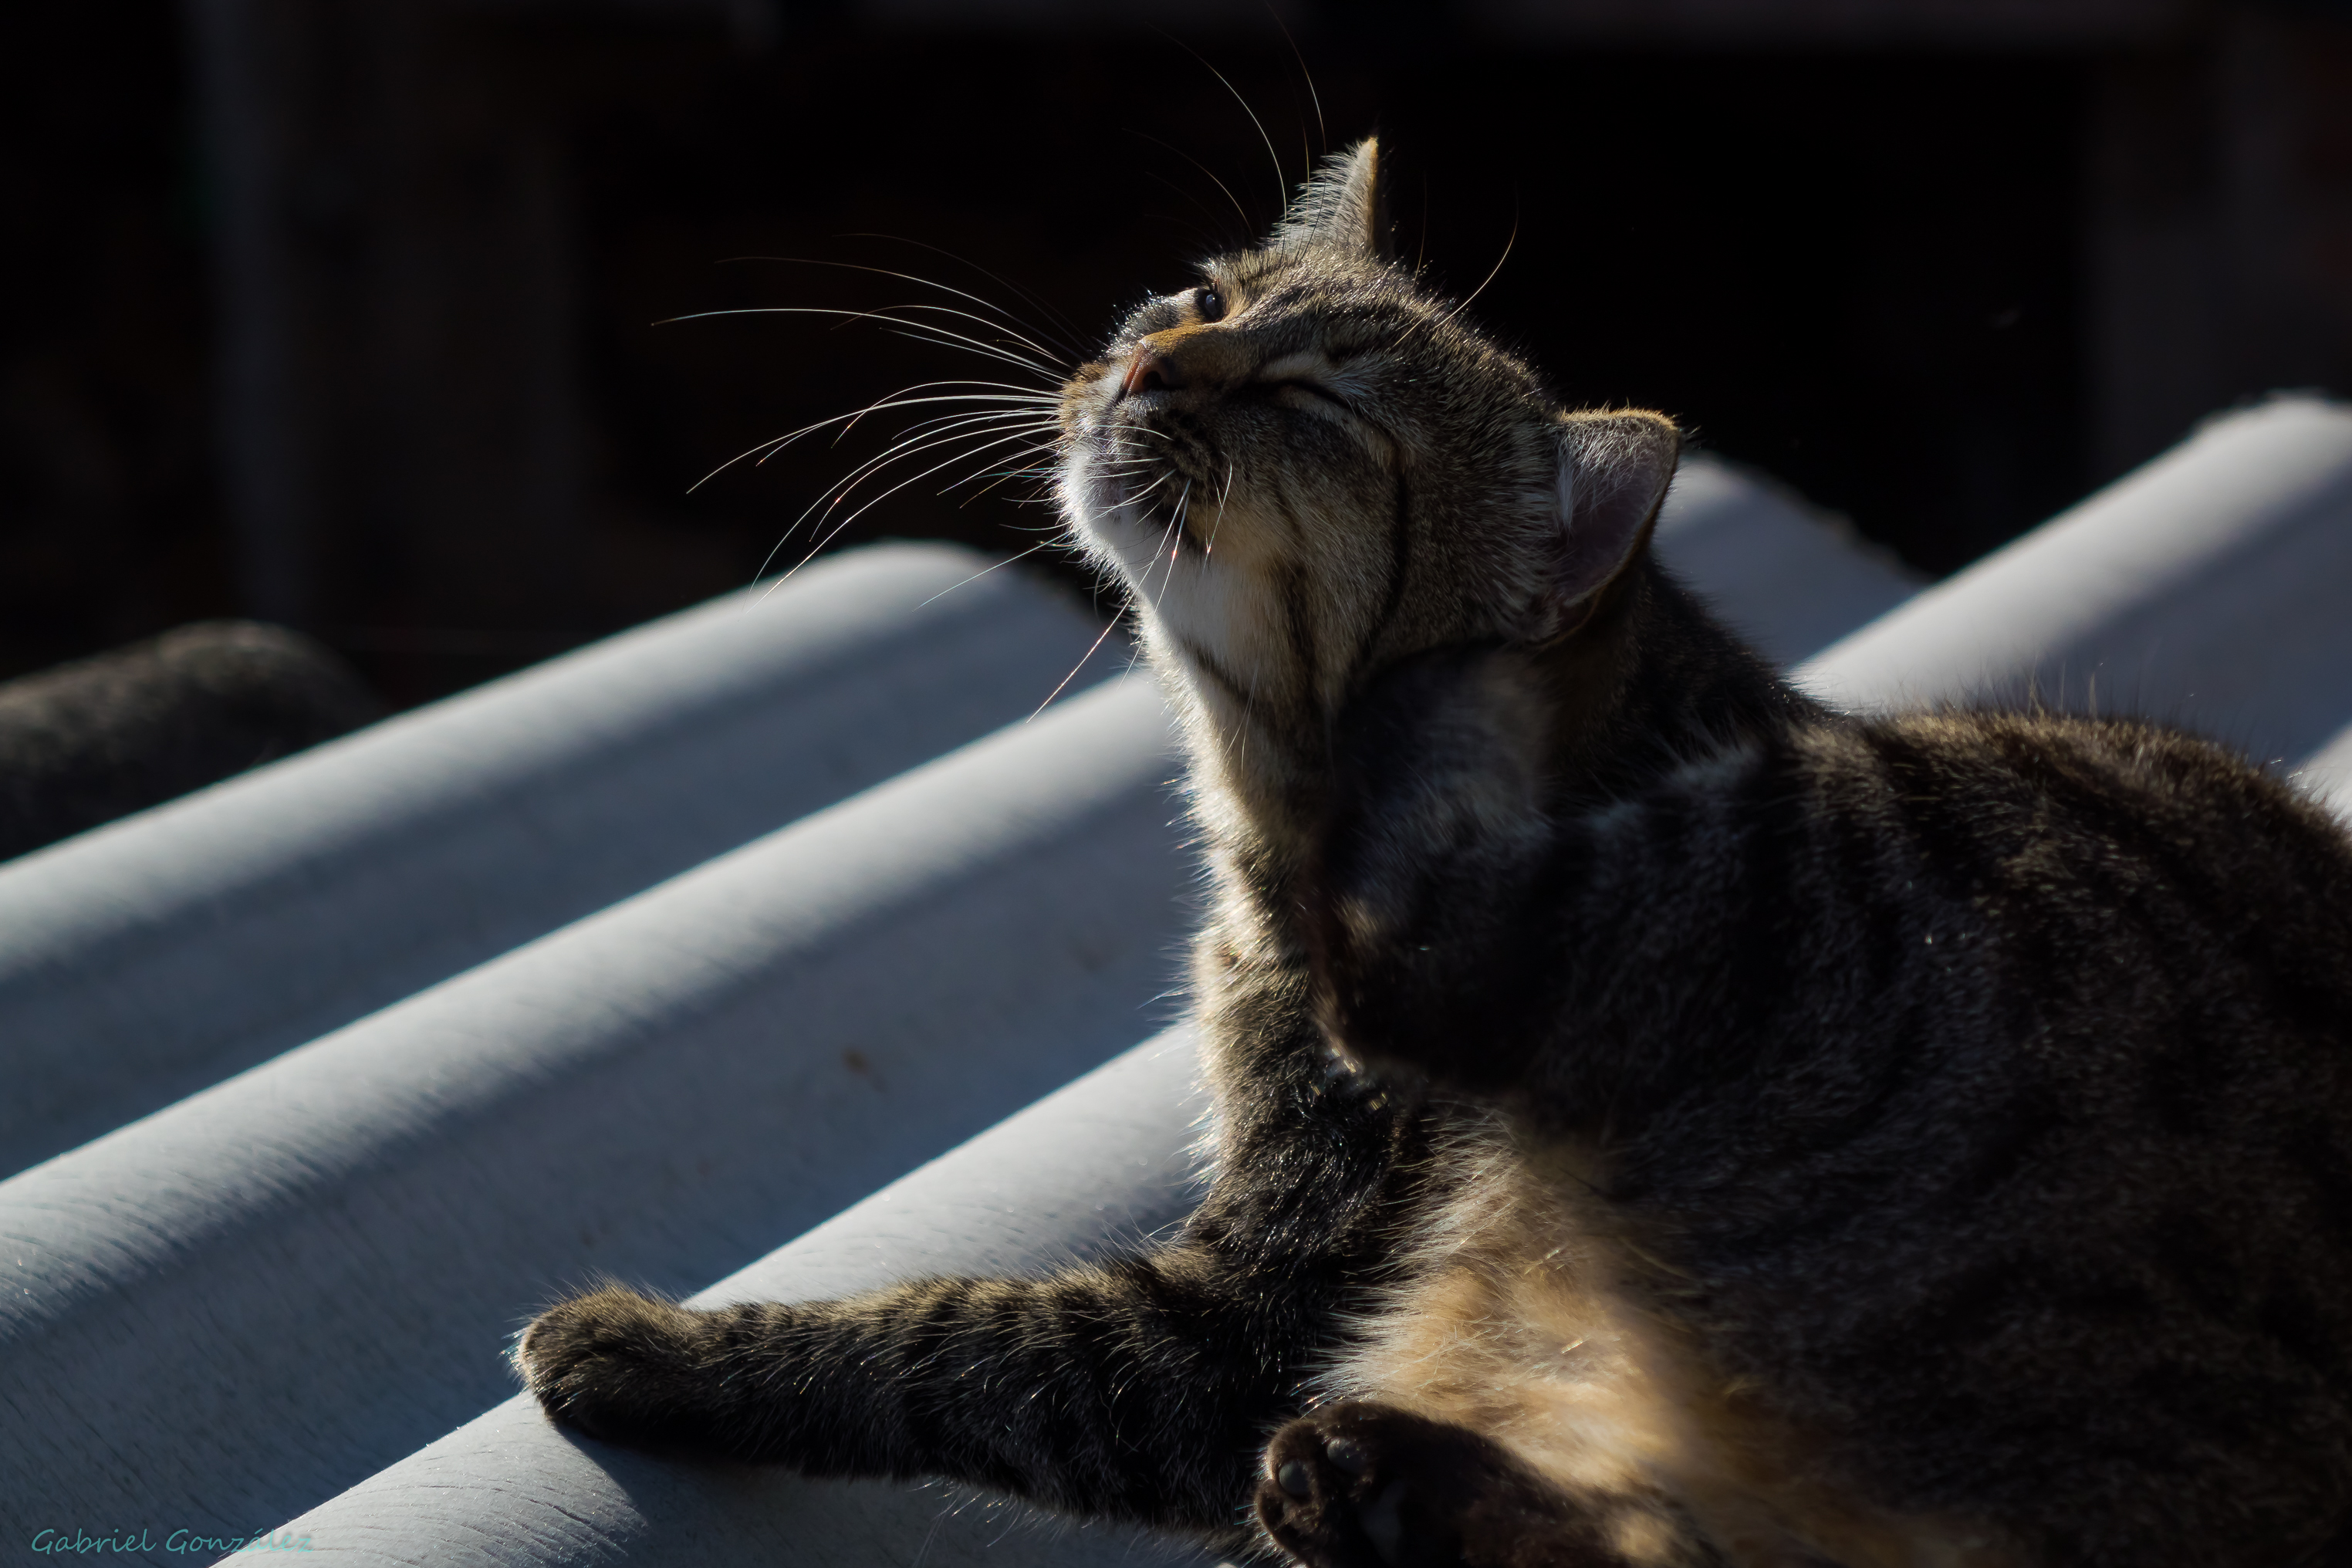
kitten, cat, mammal, black, fauna, yawn, cats, whiskers, animals, vertebrate, gatos, ggl1, gaby1, xovesphoto, animales, sonyrx10, rx10, gphoto, xelodegalicia, gabrielcoru a, tabby cat, small to medium sized cats, cat like mammal